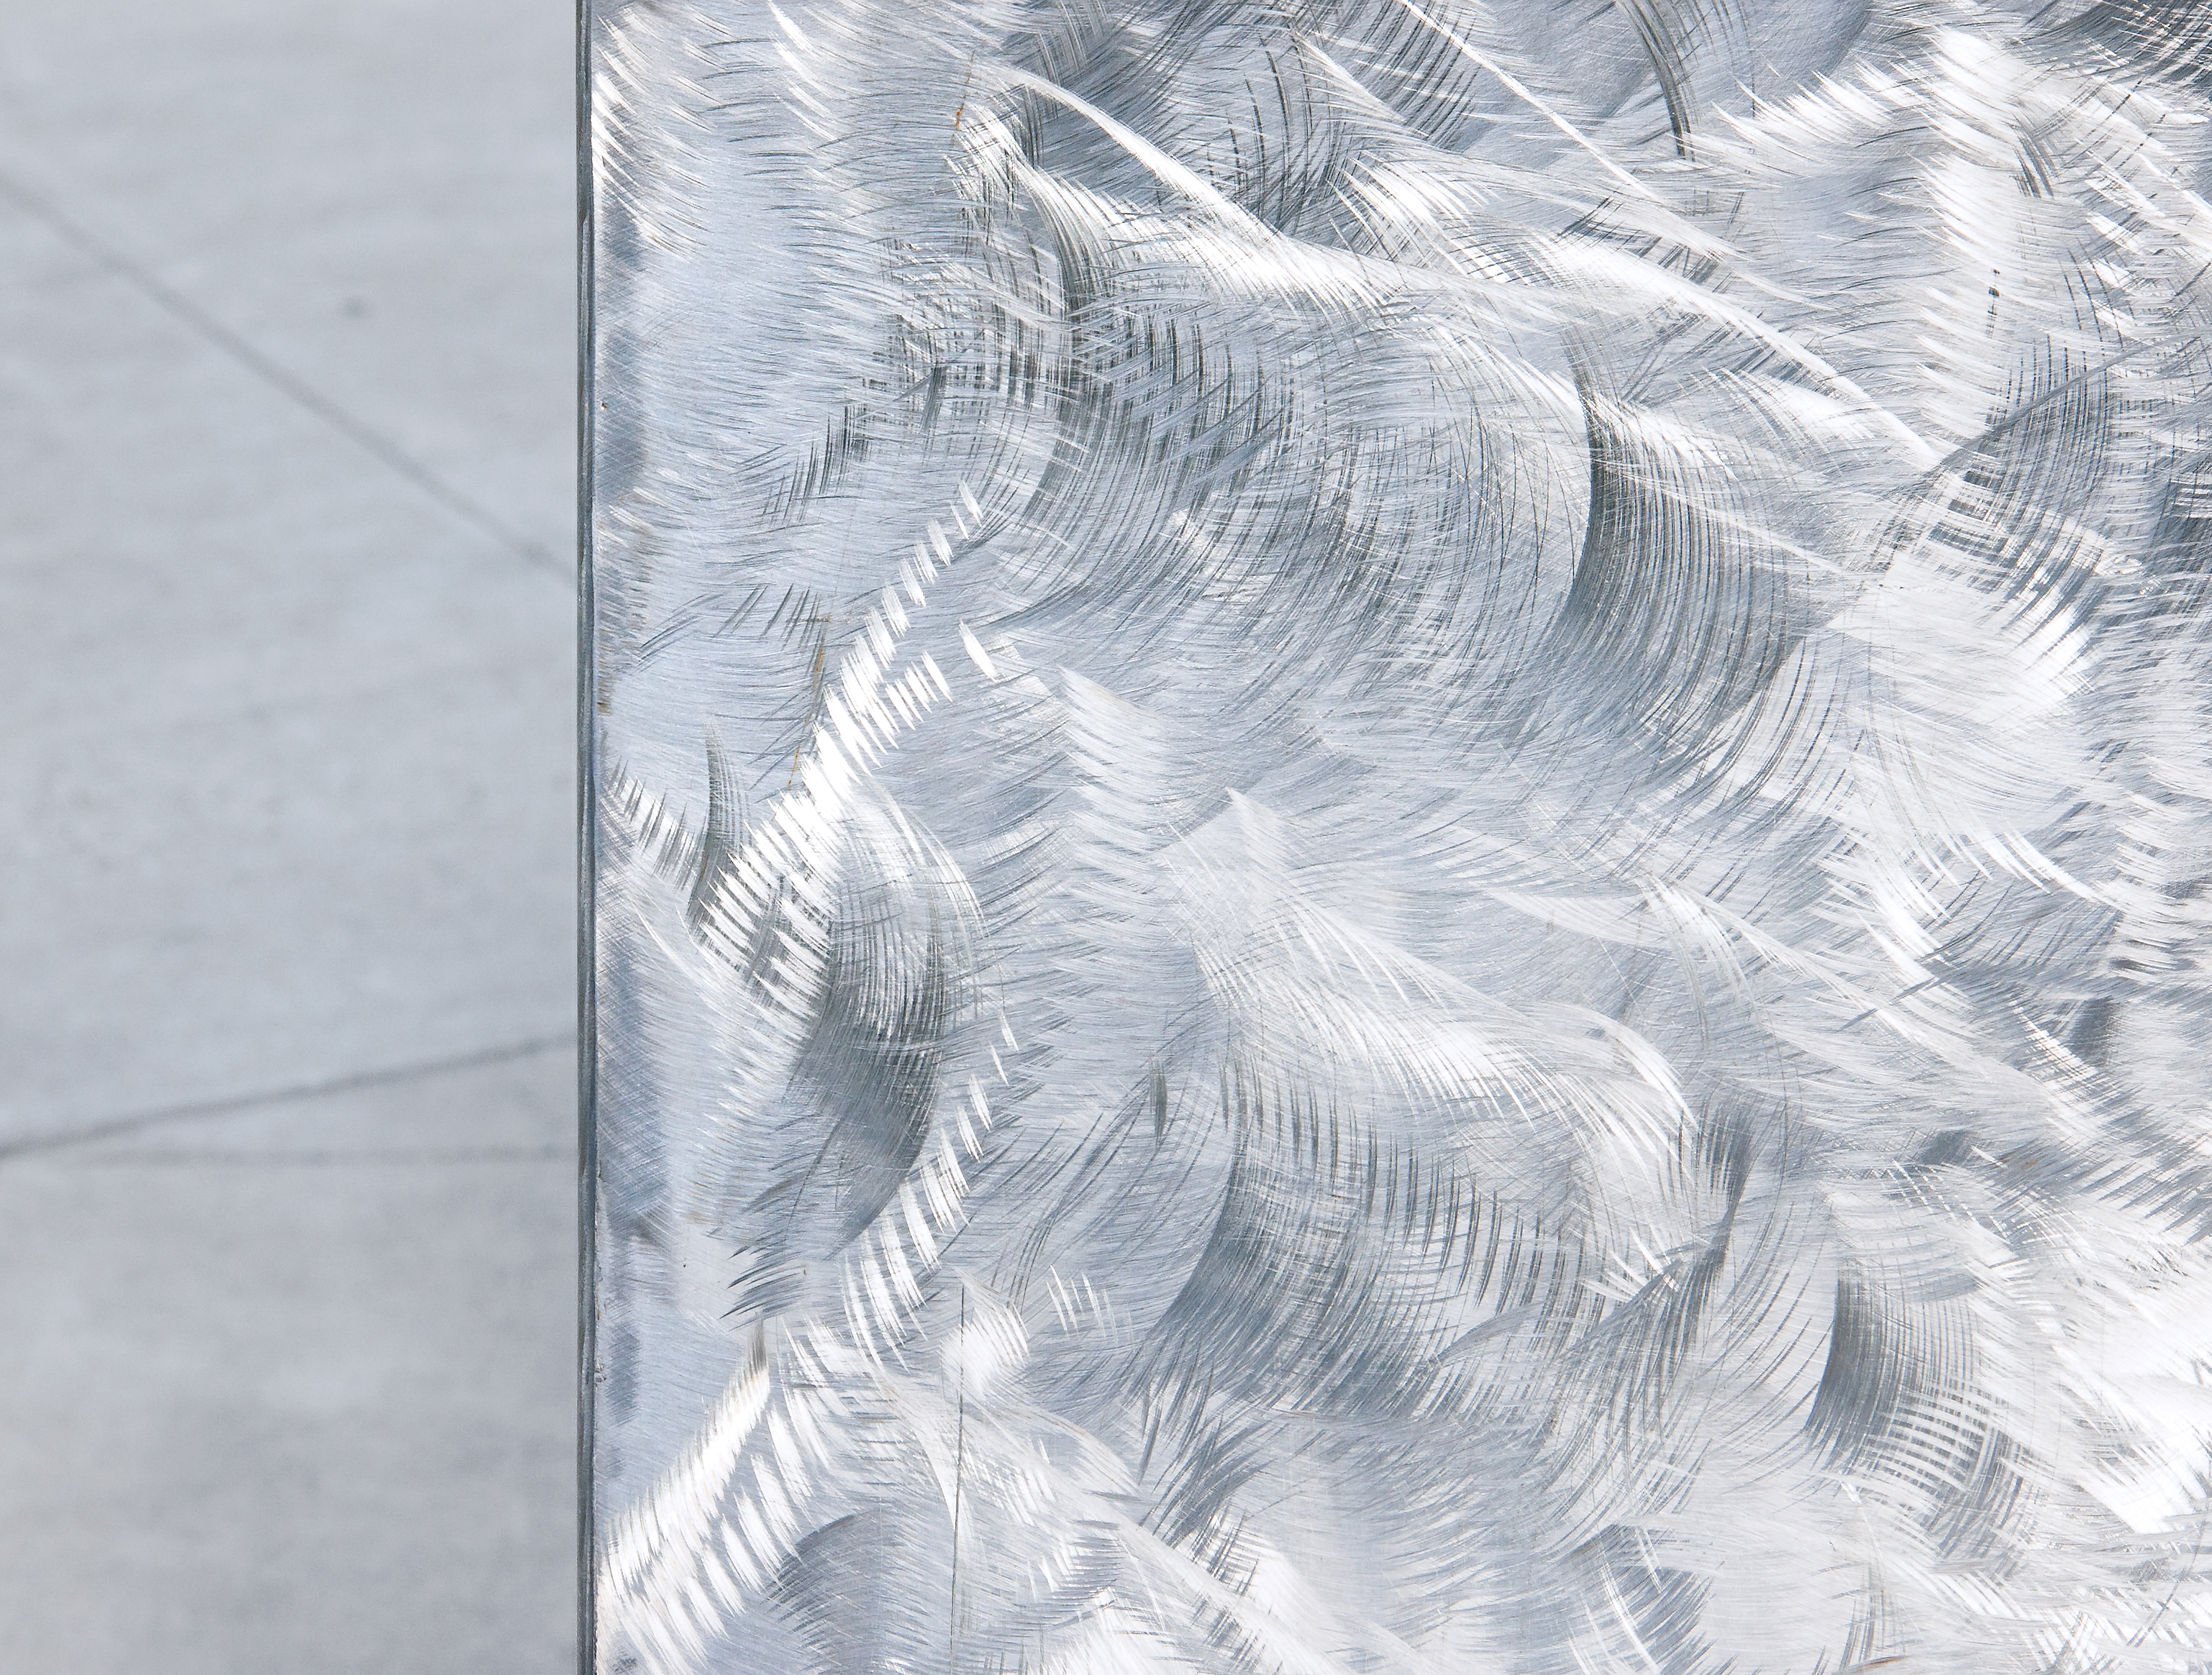
wing, abstract, white, texture, steel, pattern, object, monochrome, material, textile, sculpture, art, sketch, drawing, oregon, portland, manmade, fashion accessory